Leslie Coleman

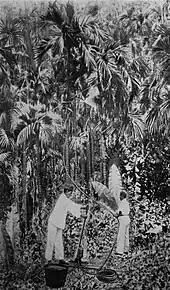
Sprayers for areca

Coleman showed a keen interest in matters of policy and administration from an early period. In 1918, Coleman spoke at the Mysore Economic Conference on the Japanese approach to consolidation of small farmer holdings to reduce wastage of land for boundaries and noted that such an idea would be difficult to implement in India due to the Hindu laws of inheritance.